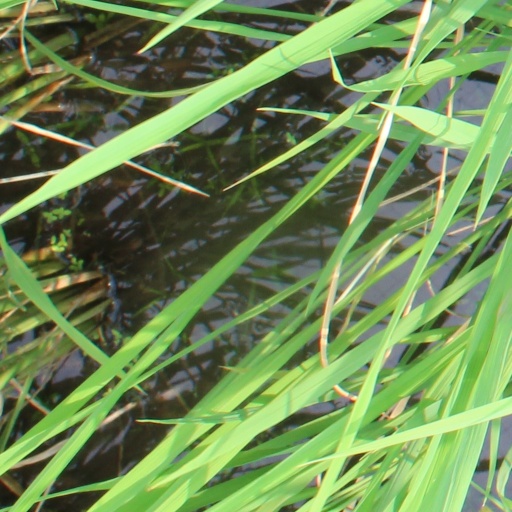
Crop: rice